Sierra Nevada bighorn sheep

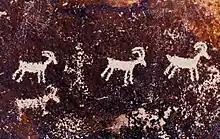
Bighorn sheep rock art

Bighorn sheep have significant cultural importance to the Indigenous communities of the Sierra Nevada region. They have been featured in traditional stories, art, and ceremonies, symbolizing strength and agility. The sheep also play a role in modern culture, appearing in children's literature and being recognized as symbols of various states. Many rock-art depictions of these majestic animals can be found throughout the Owens Valley, indicating their symbolic and utilitarian value in these cultures.